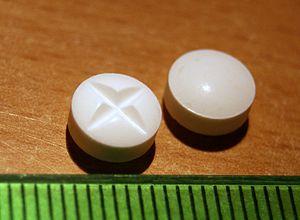
La pipampérone est un antipsychotique typique dérivé de la butyrophénone. Elle est principalement utilisée dans le traitement de la schizophrénie, plus particulièrement dans les états d'agitation et d'agressivité au cours d'états psychotiques. Elle a été développée par Janssen Pharmaceutica en 1960.